Cold War (2012 film)

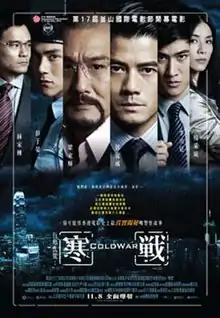

Cold War is a 2012 Hong Kong police procedural action thriller film directed by Sunny Luk and Longman Leung, starring Aaron Kwok and Tony Leung Ka-fai, and guest starring Andy Lau. The film was selected as the opening film at the 17th Busan International Film Festival and released in Hong Kong, Macau, and mainland China on 8 November 2012.